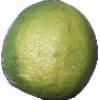
Label: limes